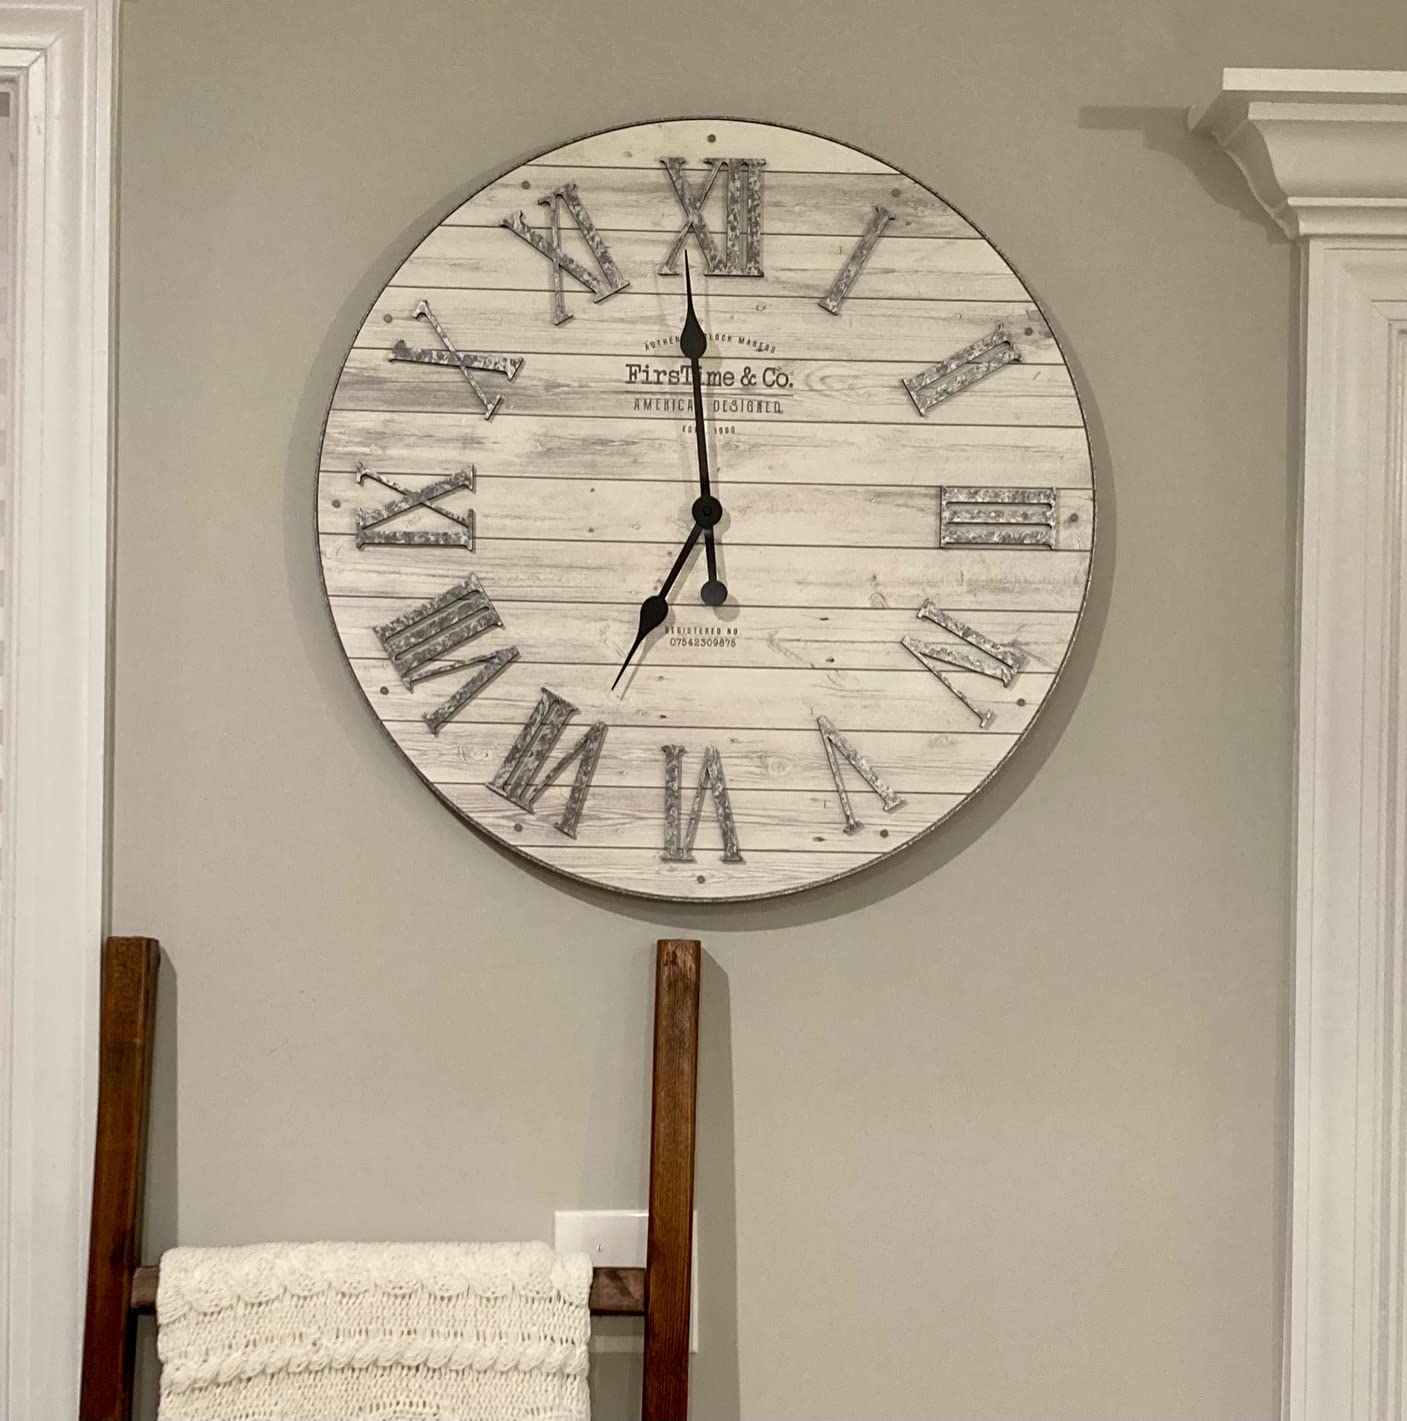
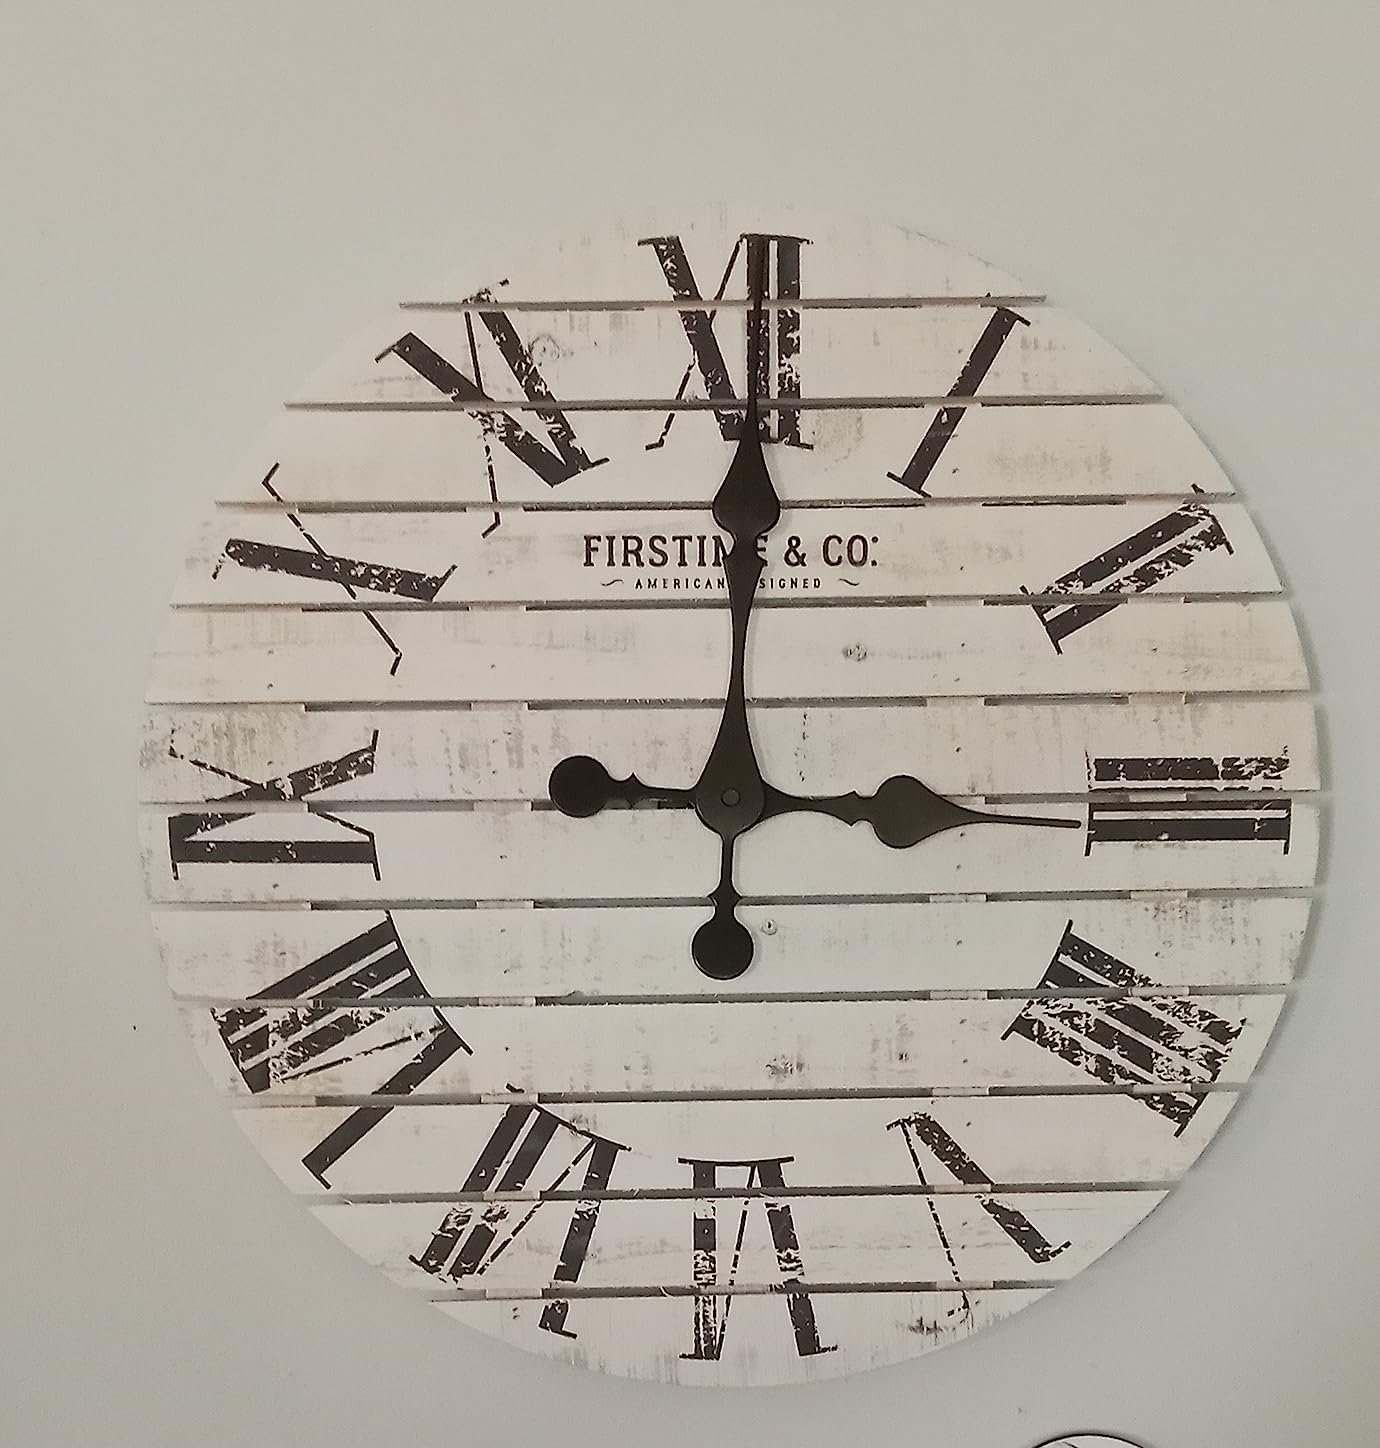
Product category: clock
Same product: no